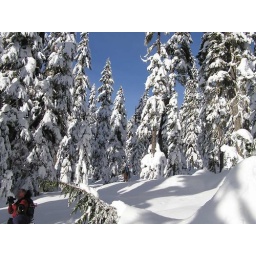
Note to HJ - blue sky above